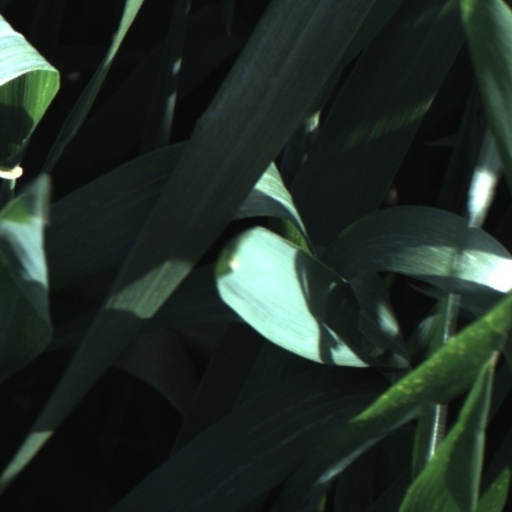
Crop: wheat